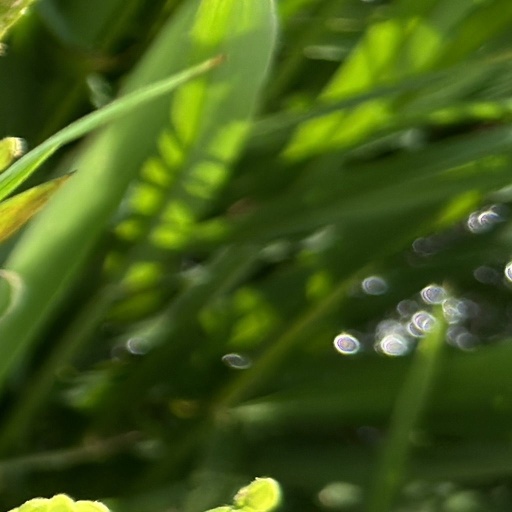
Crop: rice